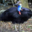
Label: bird